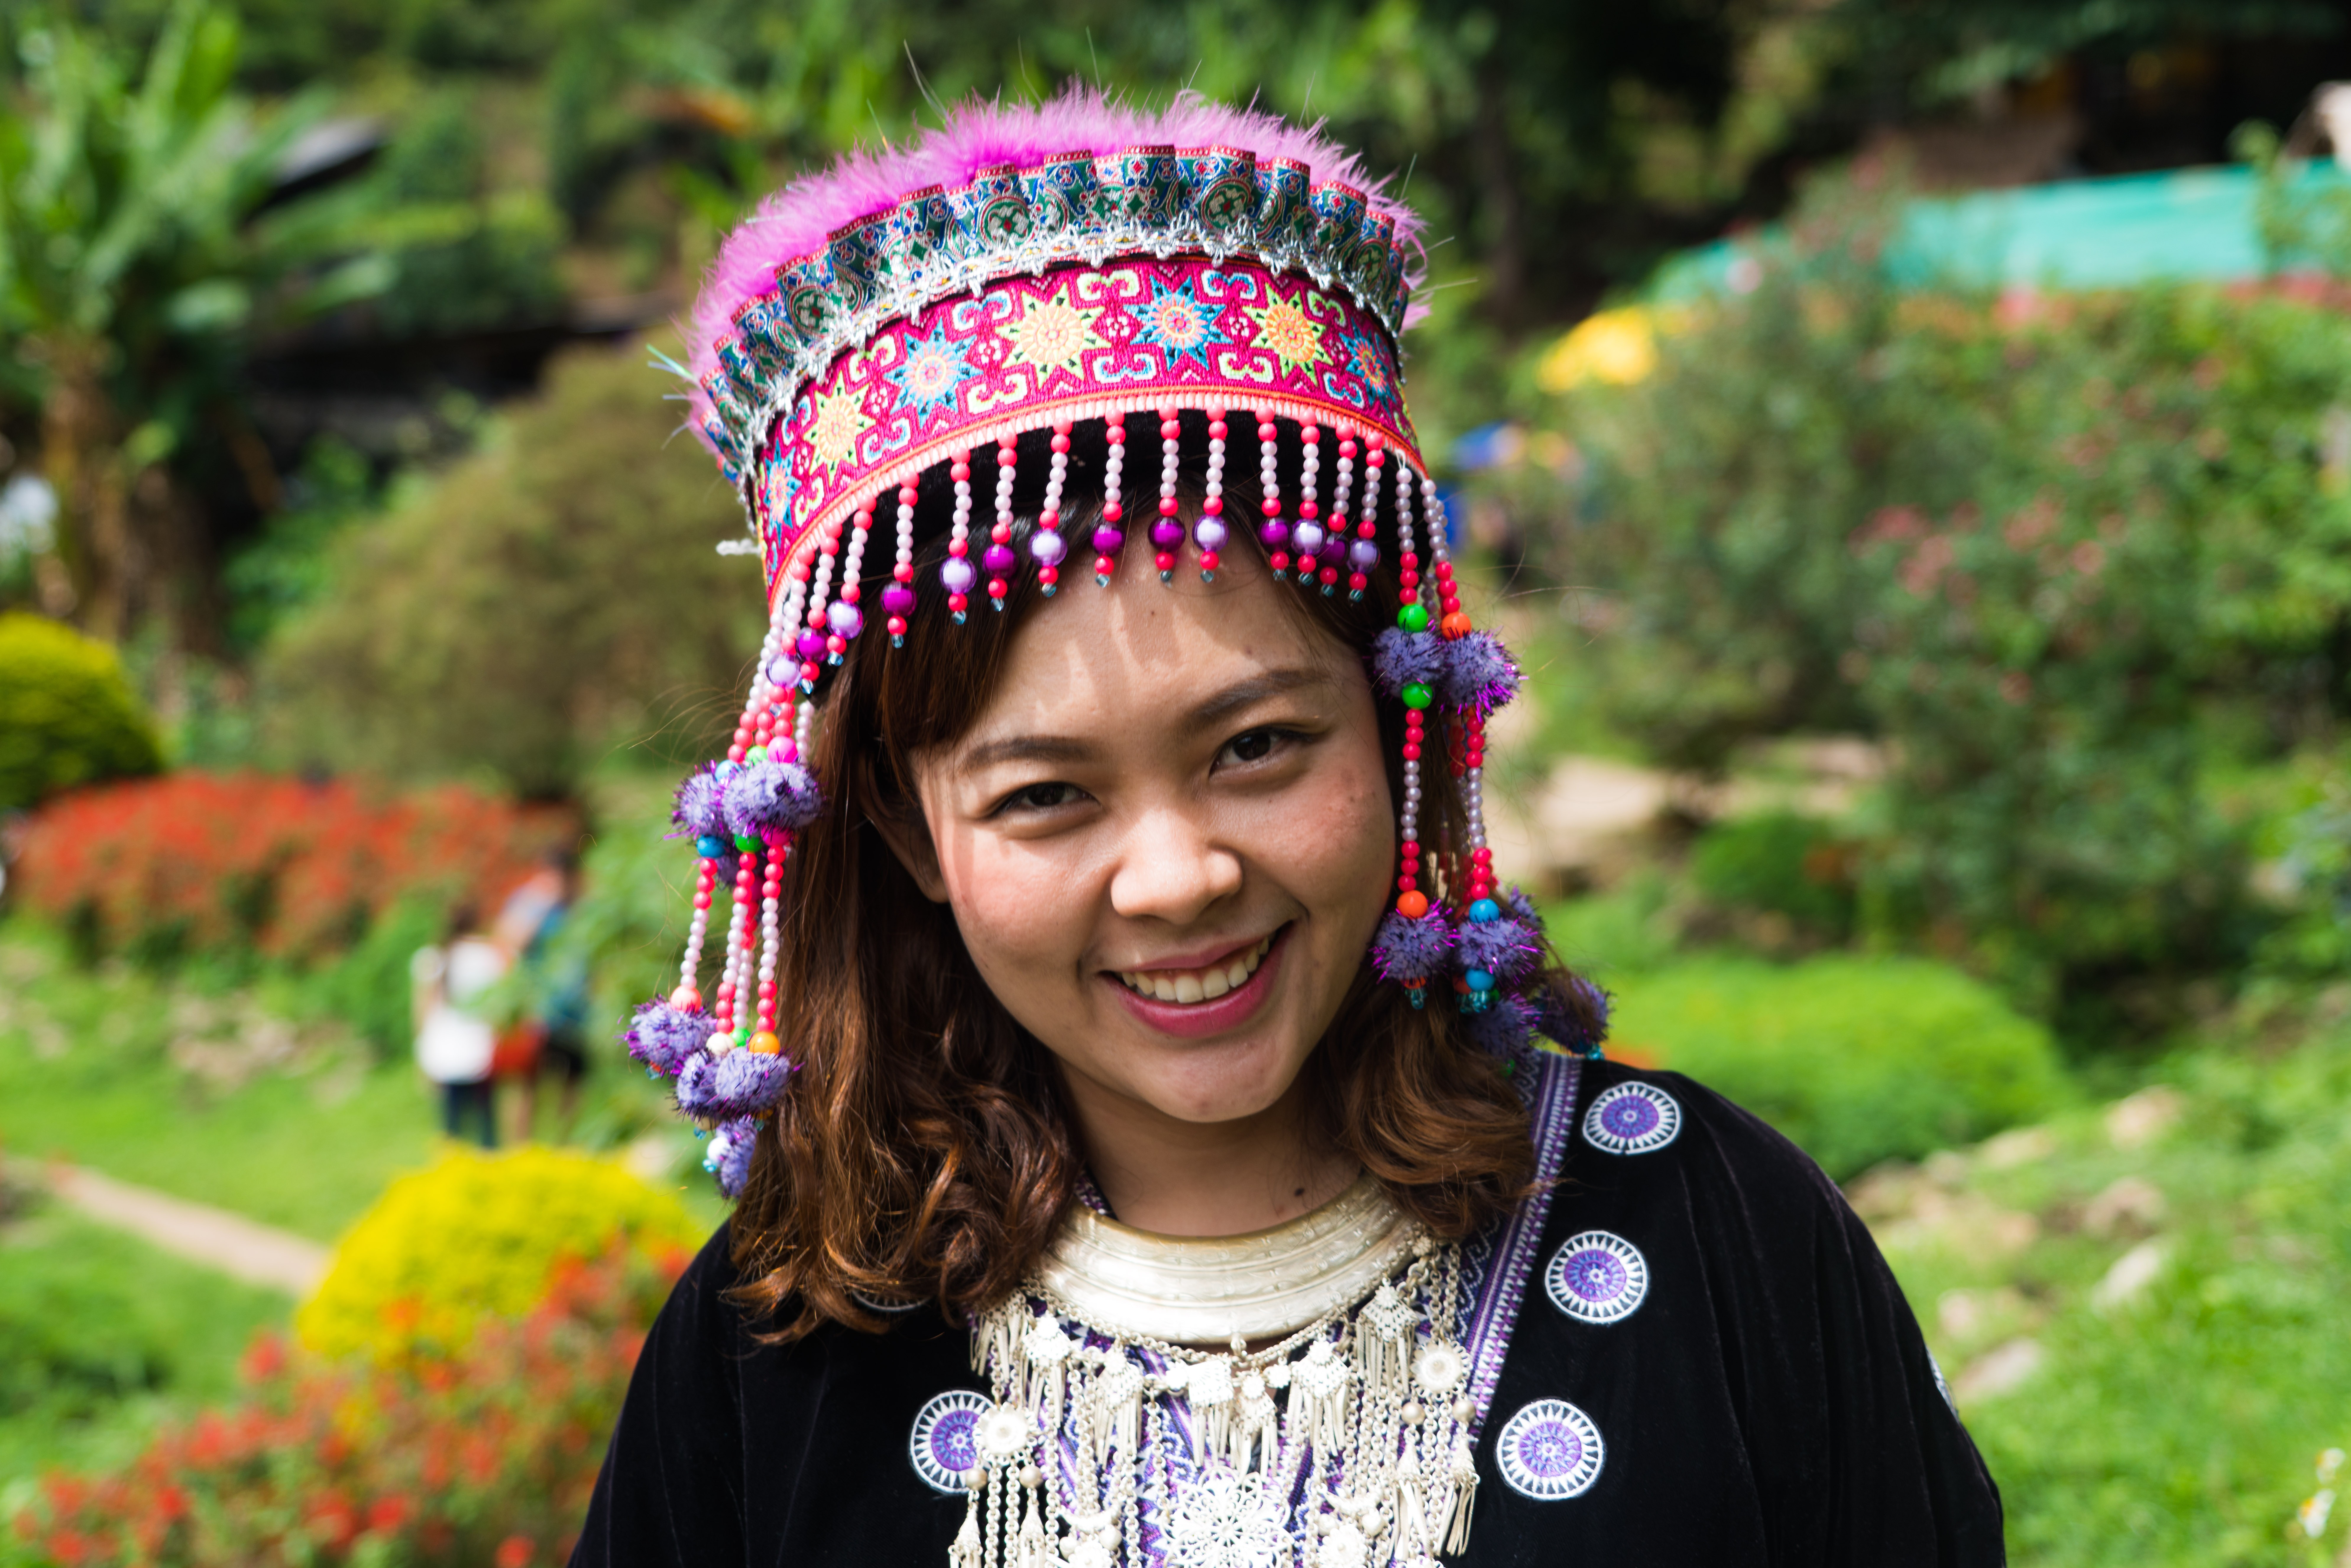
person, people, girl, woman, flower, asian, young, green, child, clothing, lifestyle, fun, dress, happy, toddler, cap, culture, costume, chiang mai